Stottie cake

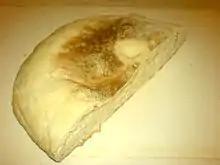

A stottie/stotty (cake) is a type of bread from North East England.